2006 Roger Federer tennis season

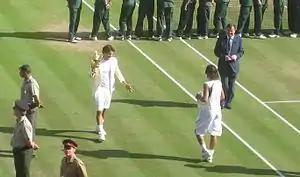
Federer won his fourth consecutive Wimbledon Championship title in 2006.

Federer won his fourth consecutive title at the Gerry Weber Open in Halle, Germany. Federer had three close third set victories en route to making the final, including a thrilling triple tiebreak match against Olivier Rochus in the quarterfinals 6–7, 7–6, 7–6. In the final he defeated Tomáš Berdych 6–0, 6–7, 6–2.